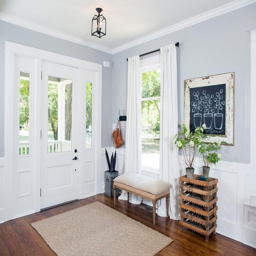
a wall was removed and the ceilings raised to provide a spacious foyer that makes for a dramatic first impression .